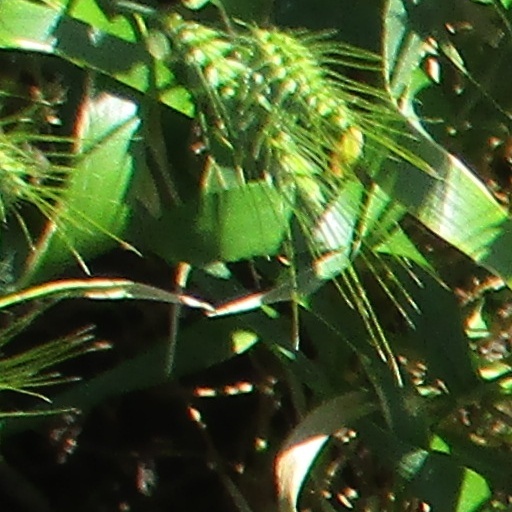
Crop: wheat